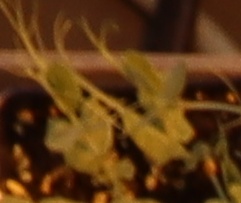
Label: Field Pea